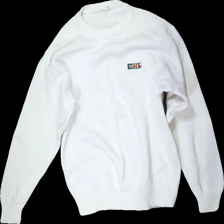
View: front
Type: Cardigan
Category: Ladies
Brand: Missing
Colors: White
Material: 100% Cotton
Pattern: Other
Cut: Regular, C-collar
Season: All
Damage: stained
Damage location: middle center
Damage 2: stained
Damage 2 location: bottom right
Damage 3: stained
Damage 3 location: bottom left
Price range: <50
Recommended usage: Recycle
Description: white knitted sweater